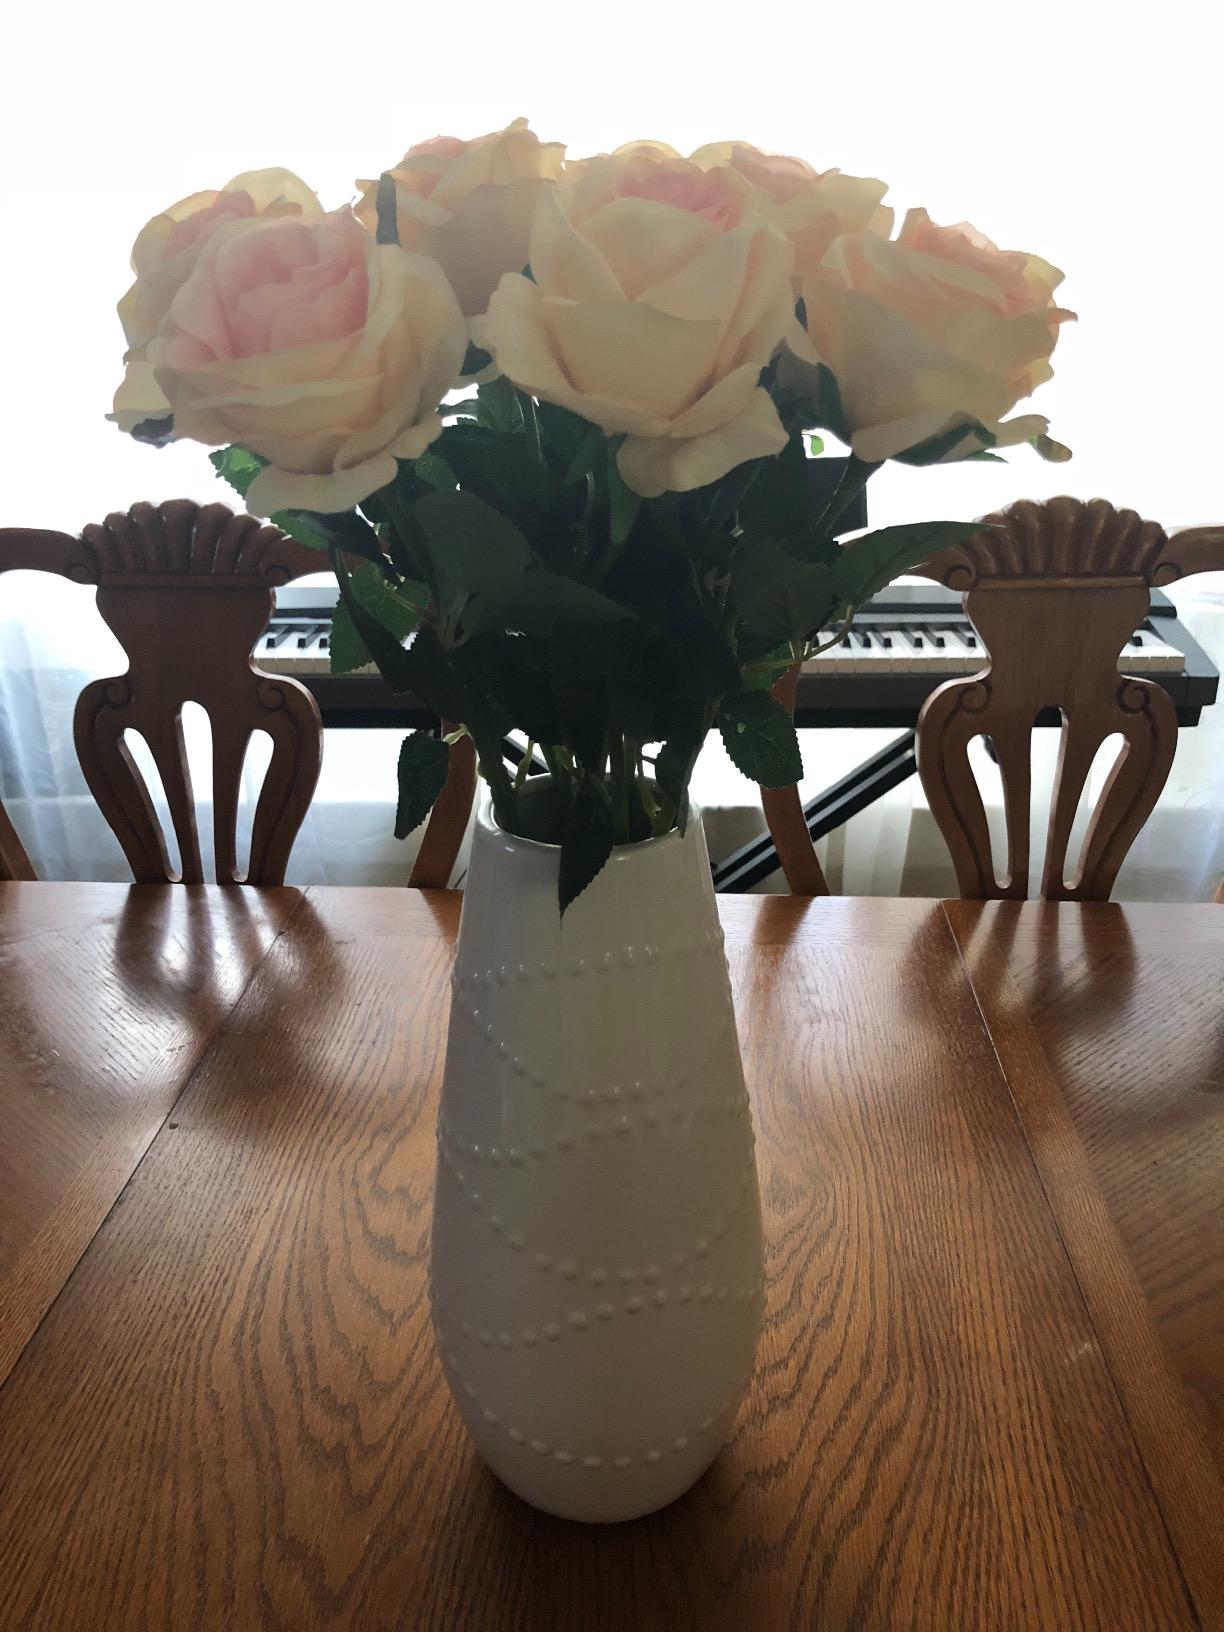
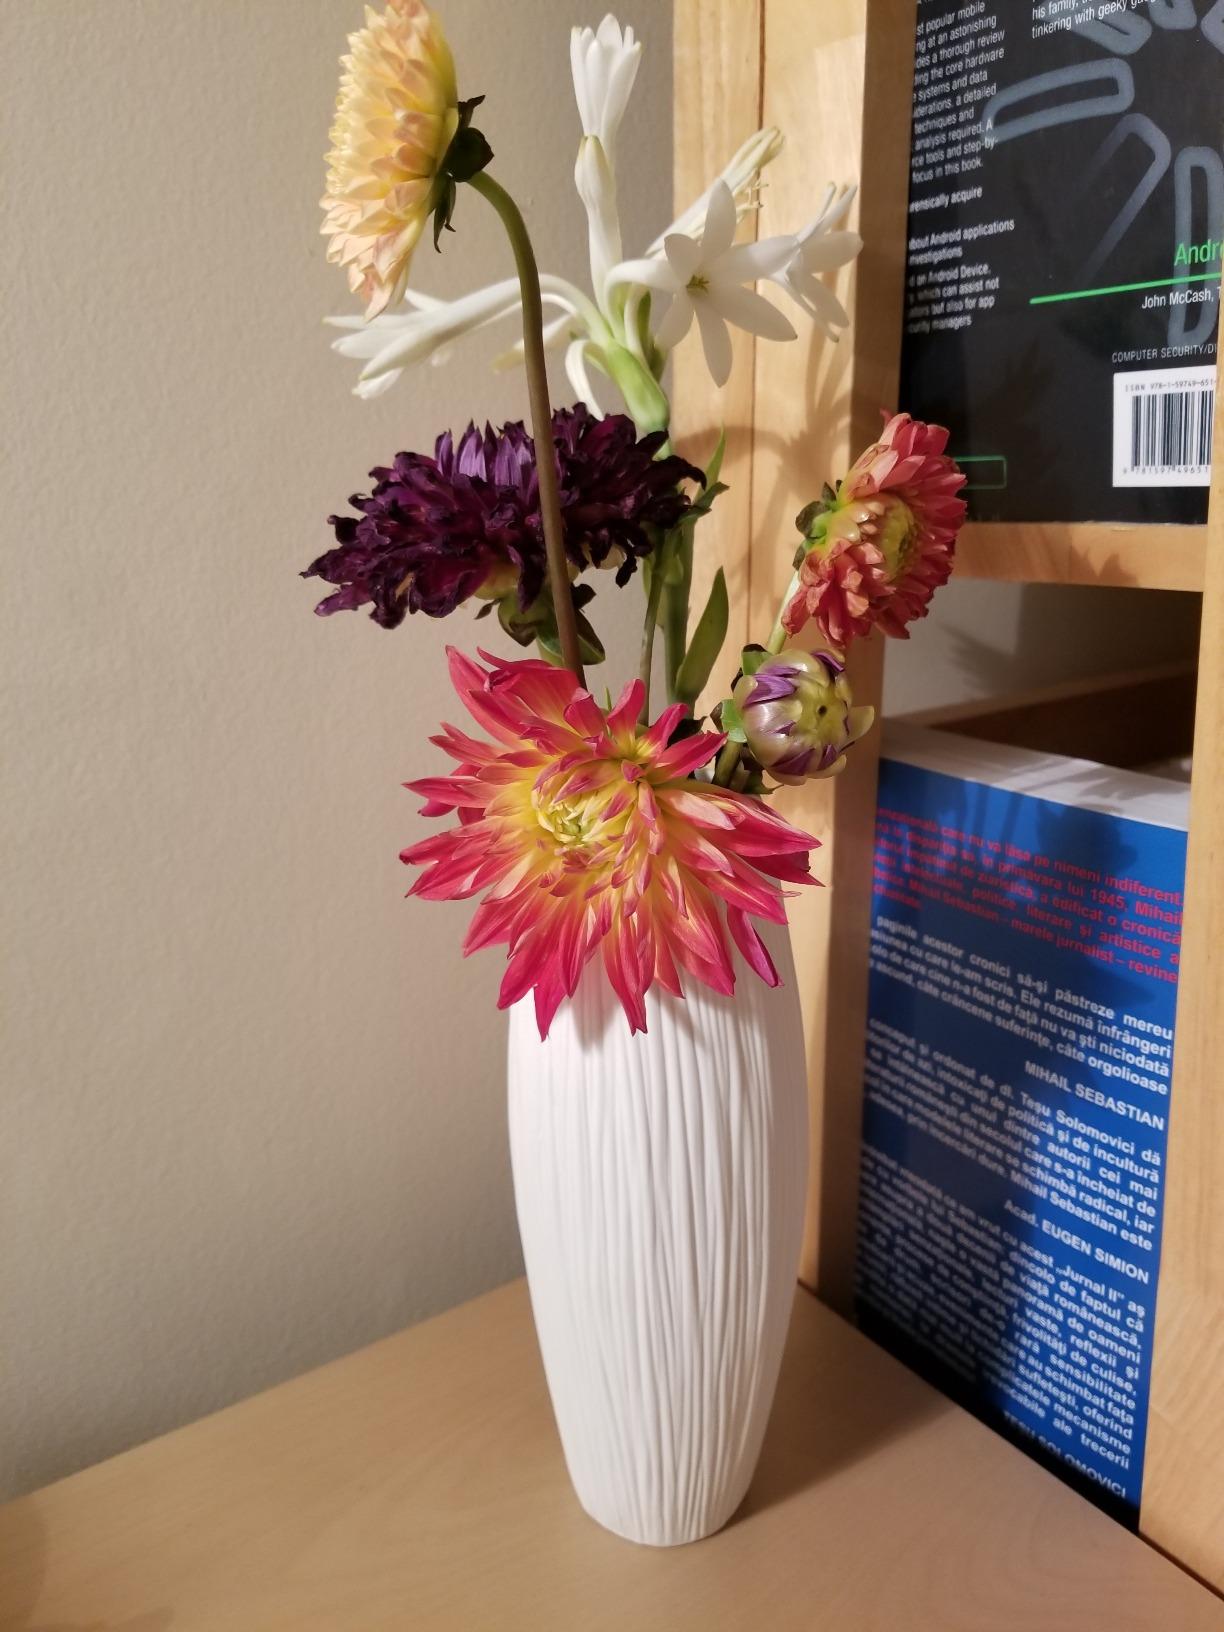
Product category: vase
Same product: no